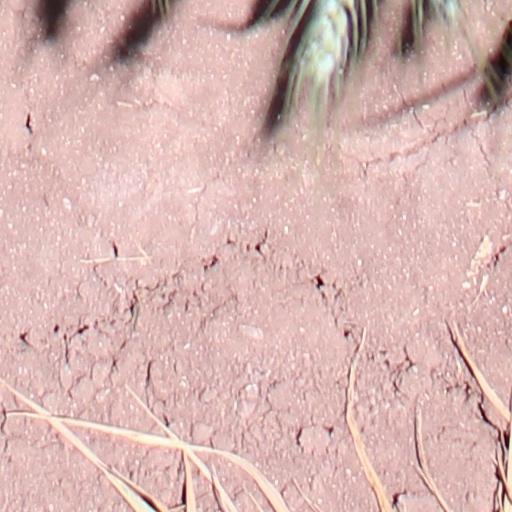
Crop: wheat